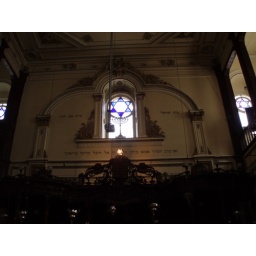
Stained glass window in Beth Israel Synagogue in Izmir